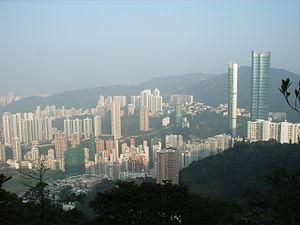
Highcliff est un gratte-ciel situé sur l'île de Hong Kong, dans un quartier résidentiel appelé Happy Valley.